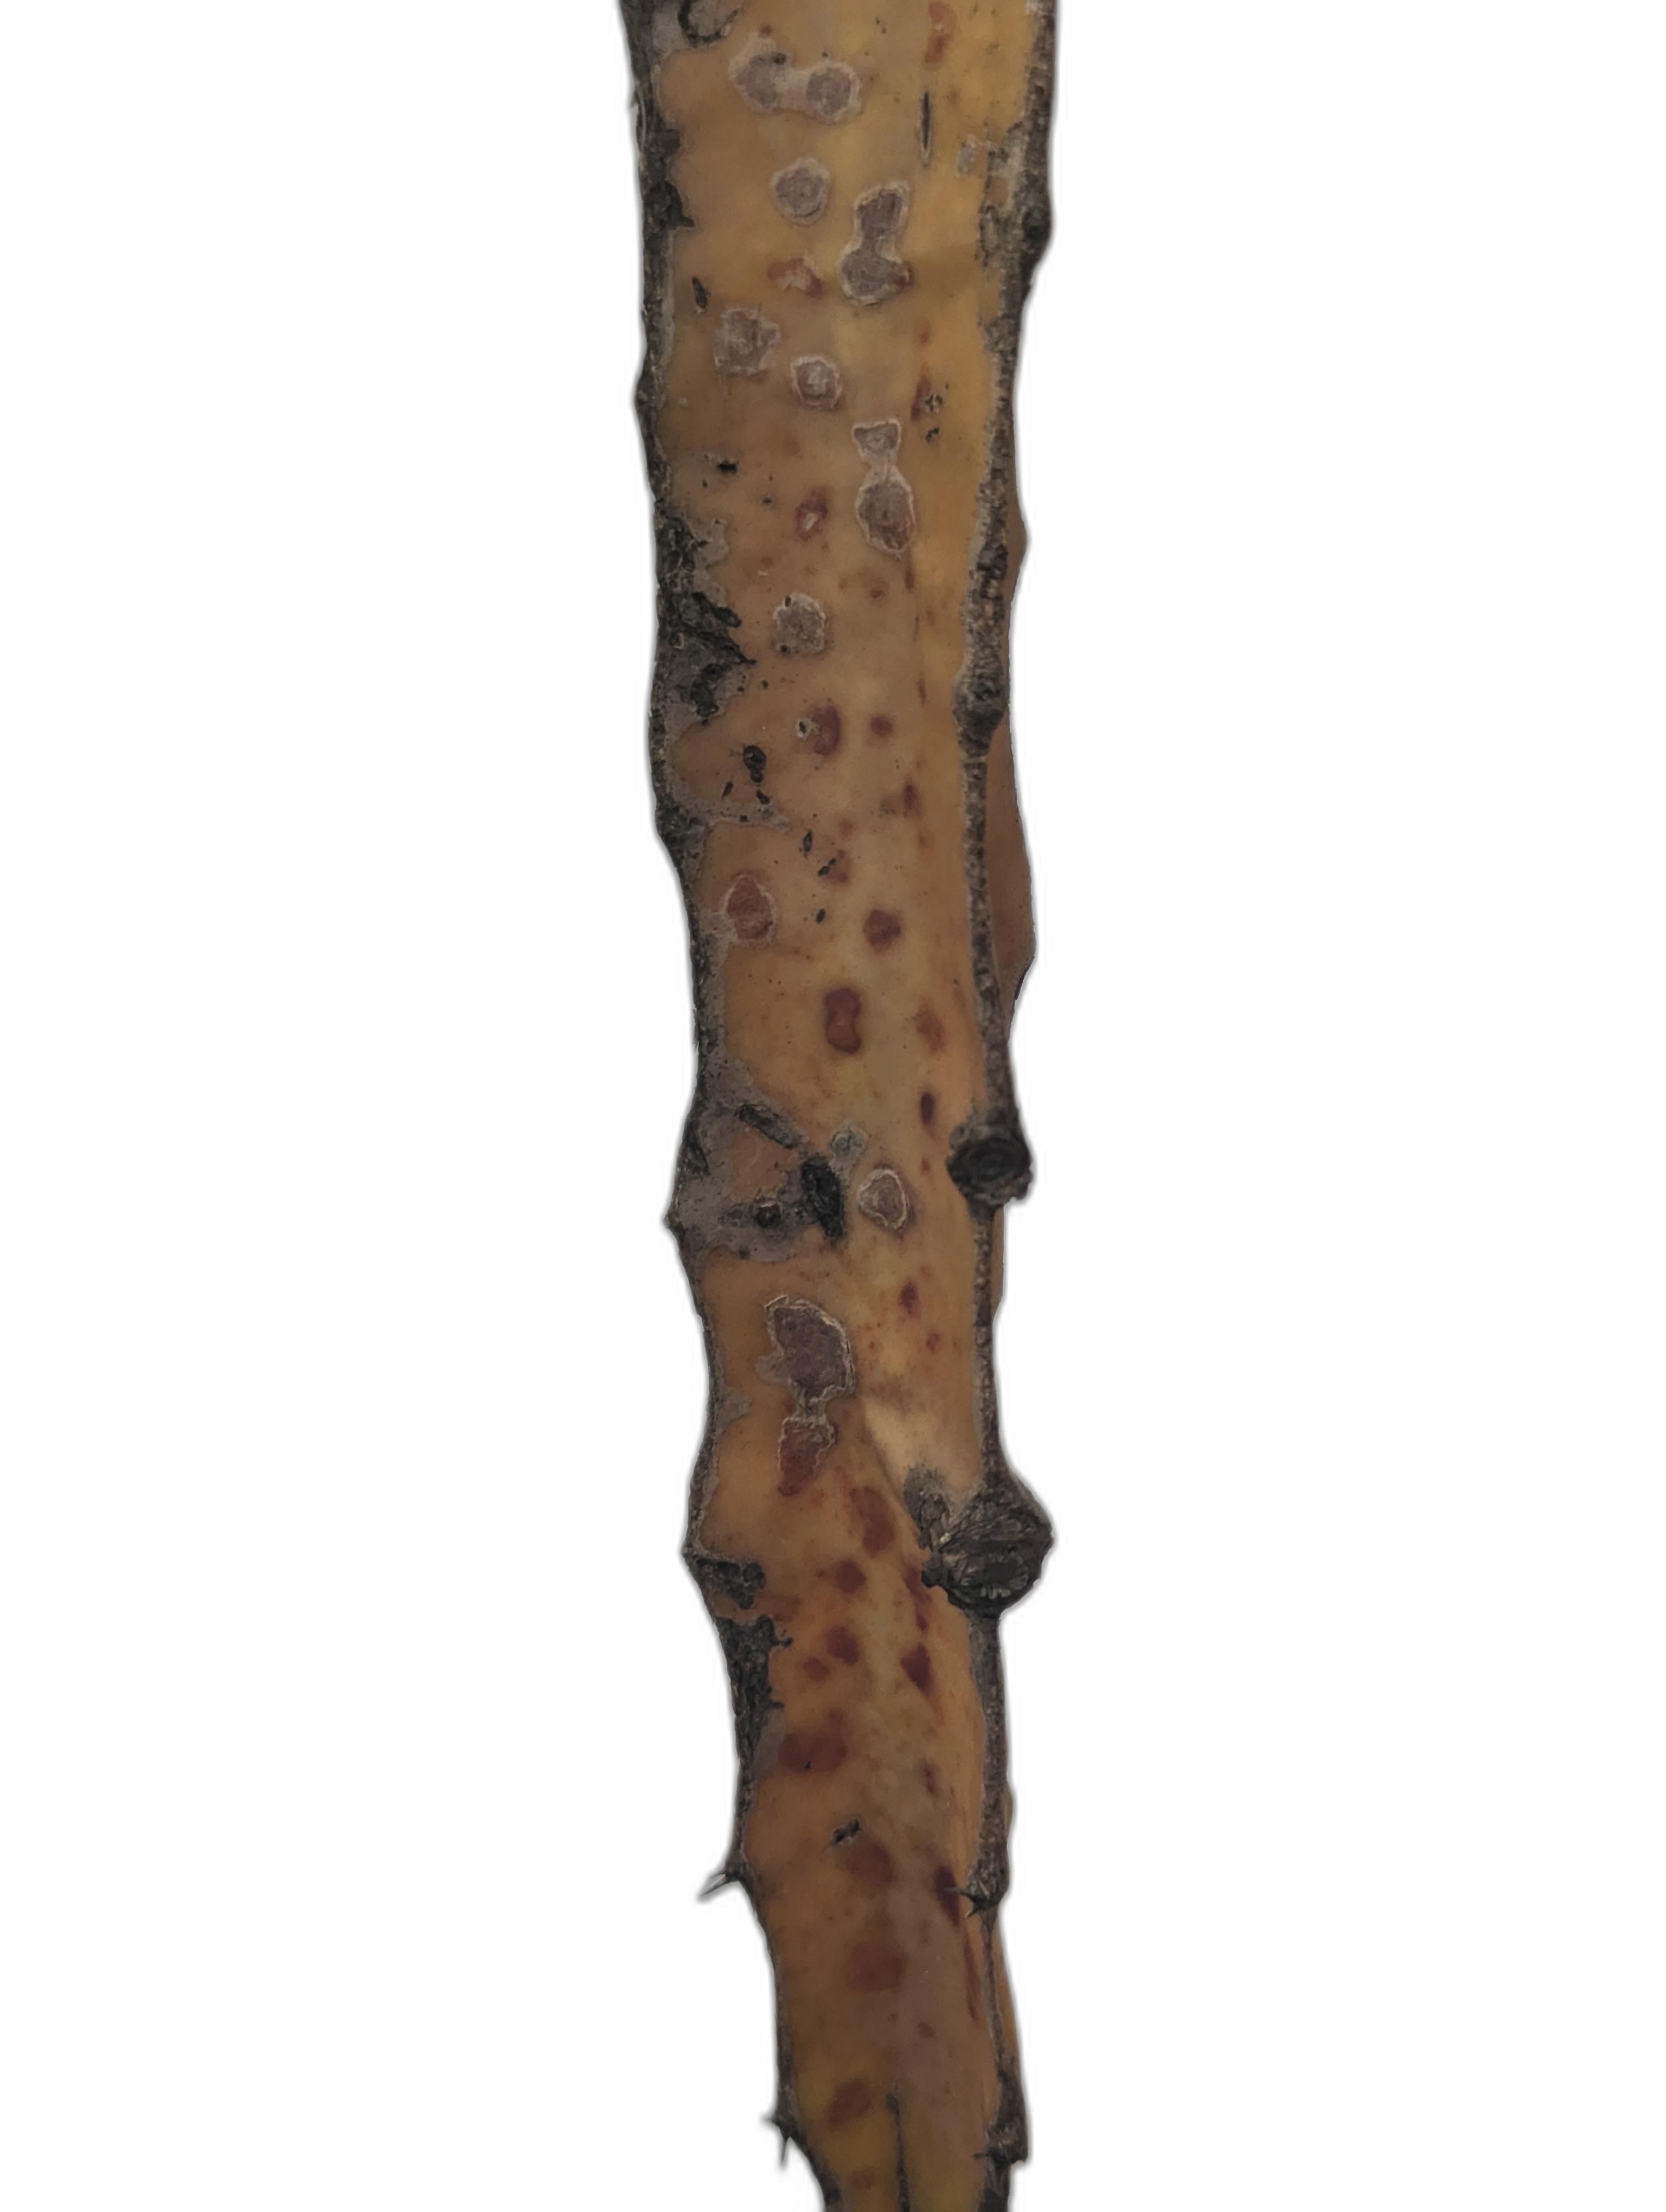
Label: Bad leaf